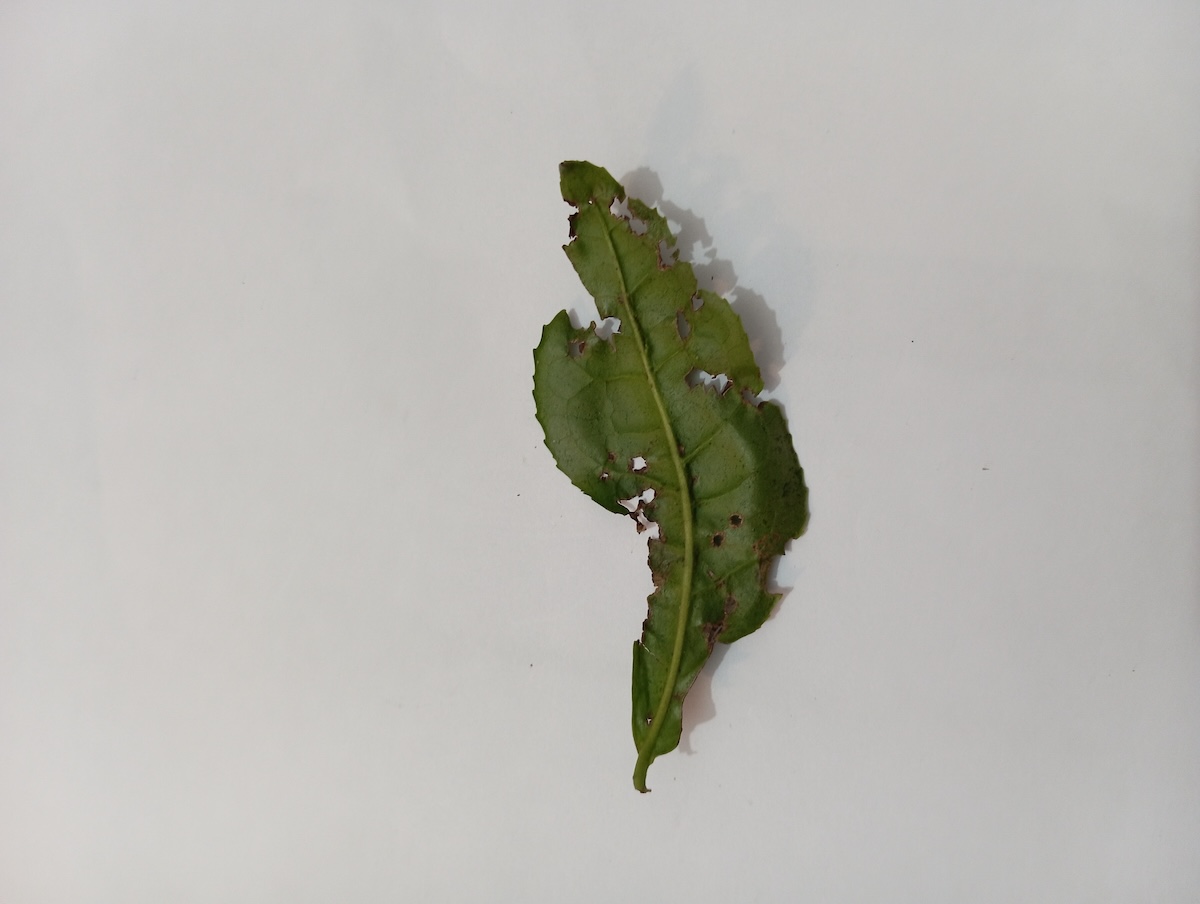
Label: Green mirid bug